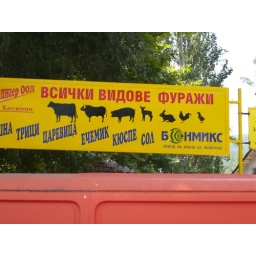
back in bulgaria, sign for animal feed